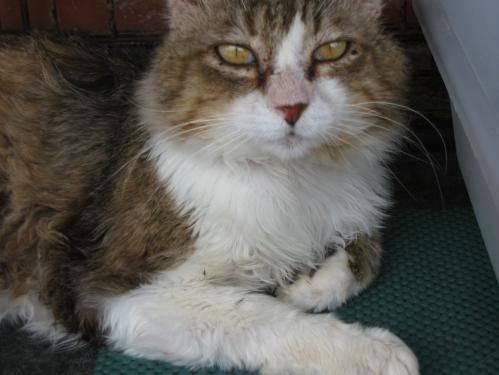
cat